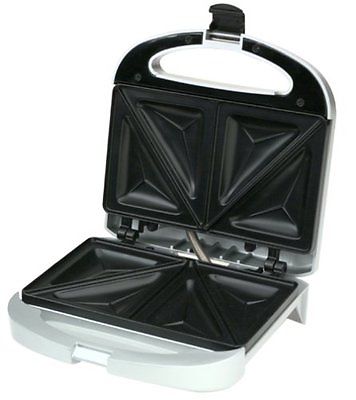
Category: toaster